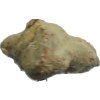
Label: ginger